Kanokon

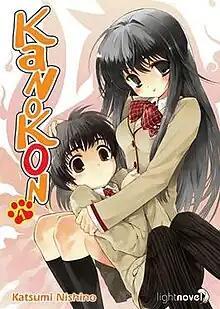
English cover of the first light novel featuring Kouta Oyamada and Chizuru Minamoto.

is a Japanese light novel series by Katsumi Nishino, with illustrations by Koin. The first novel was released by Media Factory on October 31, 2005, under its MF Bunko J imprint, and it published 15 volumes until December 24, 2010. A manga adaptation illustrated by Rin Yamaki was serialized in Media Factory's seinen manga magazine "Monthly Comic Alive" between the August 2006 and August 2010 issues. A drama CD was produced by Media Factory and released on March 28, 2007. A twelve-episode anime adaptation produced by Xebec aired in Japan between April and June 2008 on AT-X, and has been licensed by Media Blasters for release in North America. A two-part OVA sequel aired on AT-X in October 2009. A visual novel named "Kanokon Esuii" developed by 5pb. was released for the PlayStation 2 on July 31, 2008.